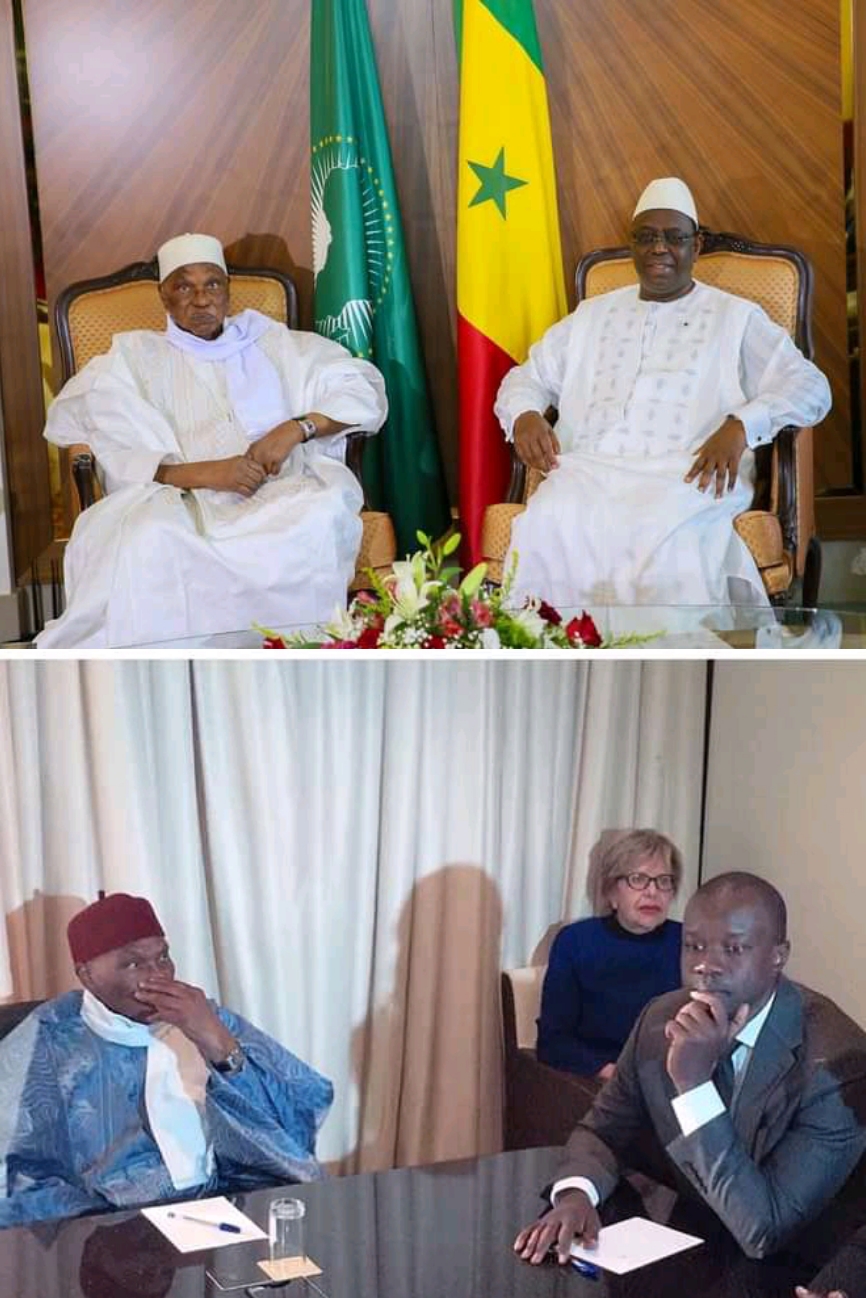
Nataal bi ma... Gis naa ne ki nga xam ne moo nekkoon njiitul réewum te ñu koy woowe Abdulaay Wàdd ak ki nga xam ne bëgg naa jot réew mi ñu koy woowe Usmaan Sónko ak ki nga xam ne mooy soxnas soxnas njiitul réew ma woon mooy soxnaas Abdulaay Wàdd ña nga nekk ca wet ga ñi ngi ci ab salle tiim taabal joo xam ni taabal ju ñuul la ki ñuy woowe Usmaan Sónko mi ngi sol yére bu ñuul sol jiital ci biiram lu weex tiim aw kayit ki ñiy woowe Abdulaay Wàdd mi ngi sol ab grand mbubbu kaalawu sol am mbaxana mu xonq takkub montar waaye tamit tiim ab ab ab këyit yor ab bik teg ko ci kaw këyit wi gis naa ni ab kaas mi ngi ci suuf taabal ji ka ñuy woowe soxnas njiital réew ma woon gis naa ne m'a Nga defe naa Viviane Wàdd lañ koy woowe gis naa ni daal ma nga sol yére bu ñuul takk ay lune weeram ñu ne cib salle. Ñi nga xam ne nag beneen photo bi nag ñaari photo yuñ taqale le njiitum réew ma woon ak njiitum réew mi fi nekk laa ci gis mooy Ablaay Wàdd ak Maki Sàll ñaari drapeau laa ci gis lu mel ni drapeau CEDEAO ak drapeau Senegaal ñu tiim taabal joo xam ne ay fulër rekk ñoo ci nekk taabal ji nag am na weer gis naa ni toog nañ ci ay toogukaay yu rafet fiñ nekk it barab bu rafet la ci seen ginnaaw daal lu mel ni aw dénk nekk ca dénk wu rafet boo xam ni... la fiñ nekk de moom rafet na lool.